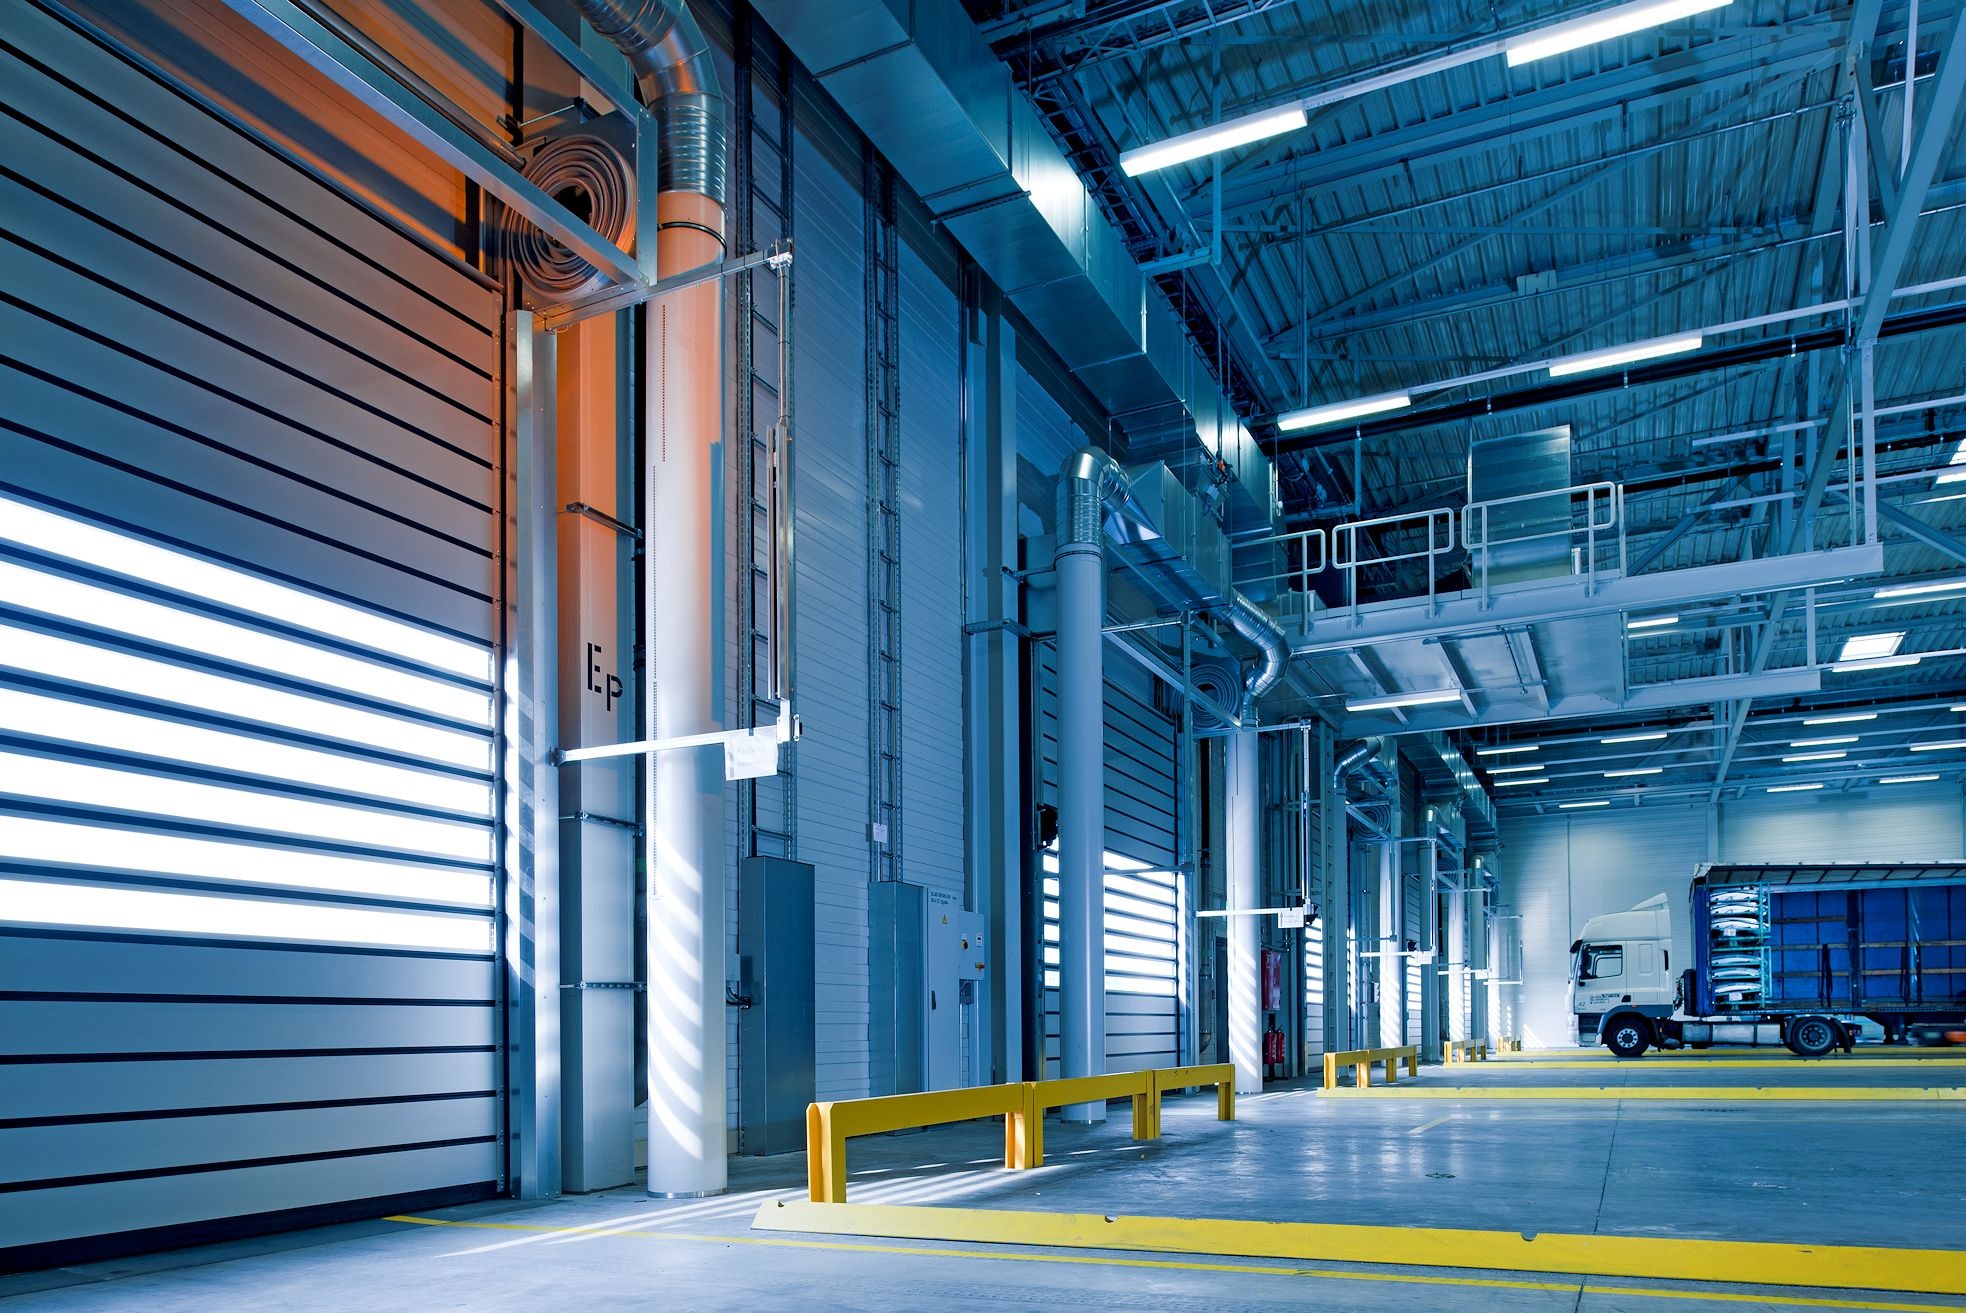
structure, hall, facade, factory, industry, energy, interior design, warehouse, gates, industrial hall, toore, industrial door, spiral gates, fast closing doors, hall doors, door systems, sport venue